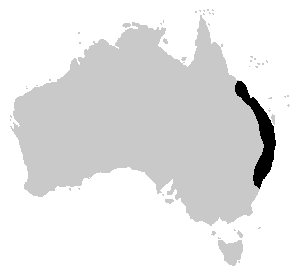
Uperoleia fusca est une espèce d'amphibiens de la famille des Myobatrachidae.